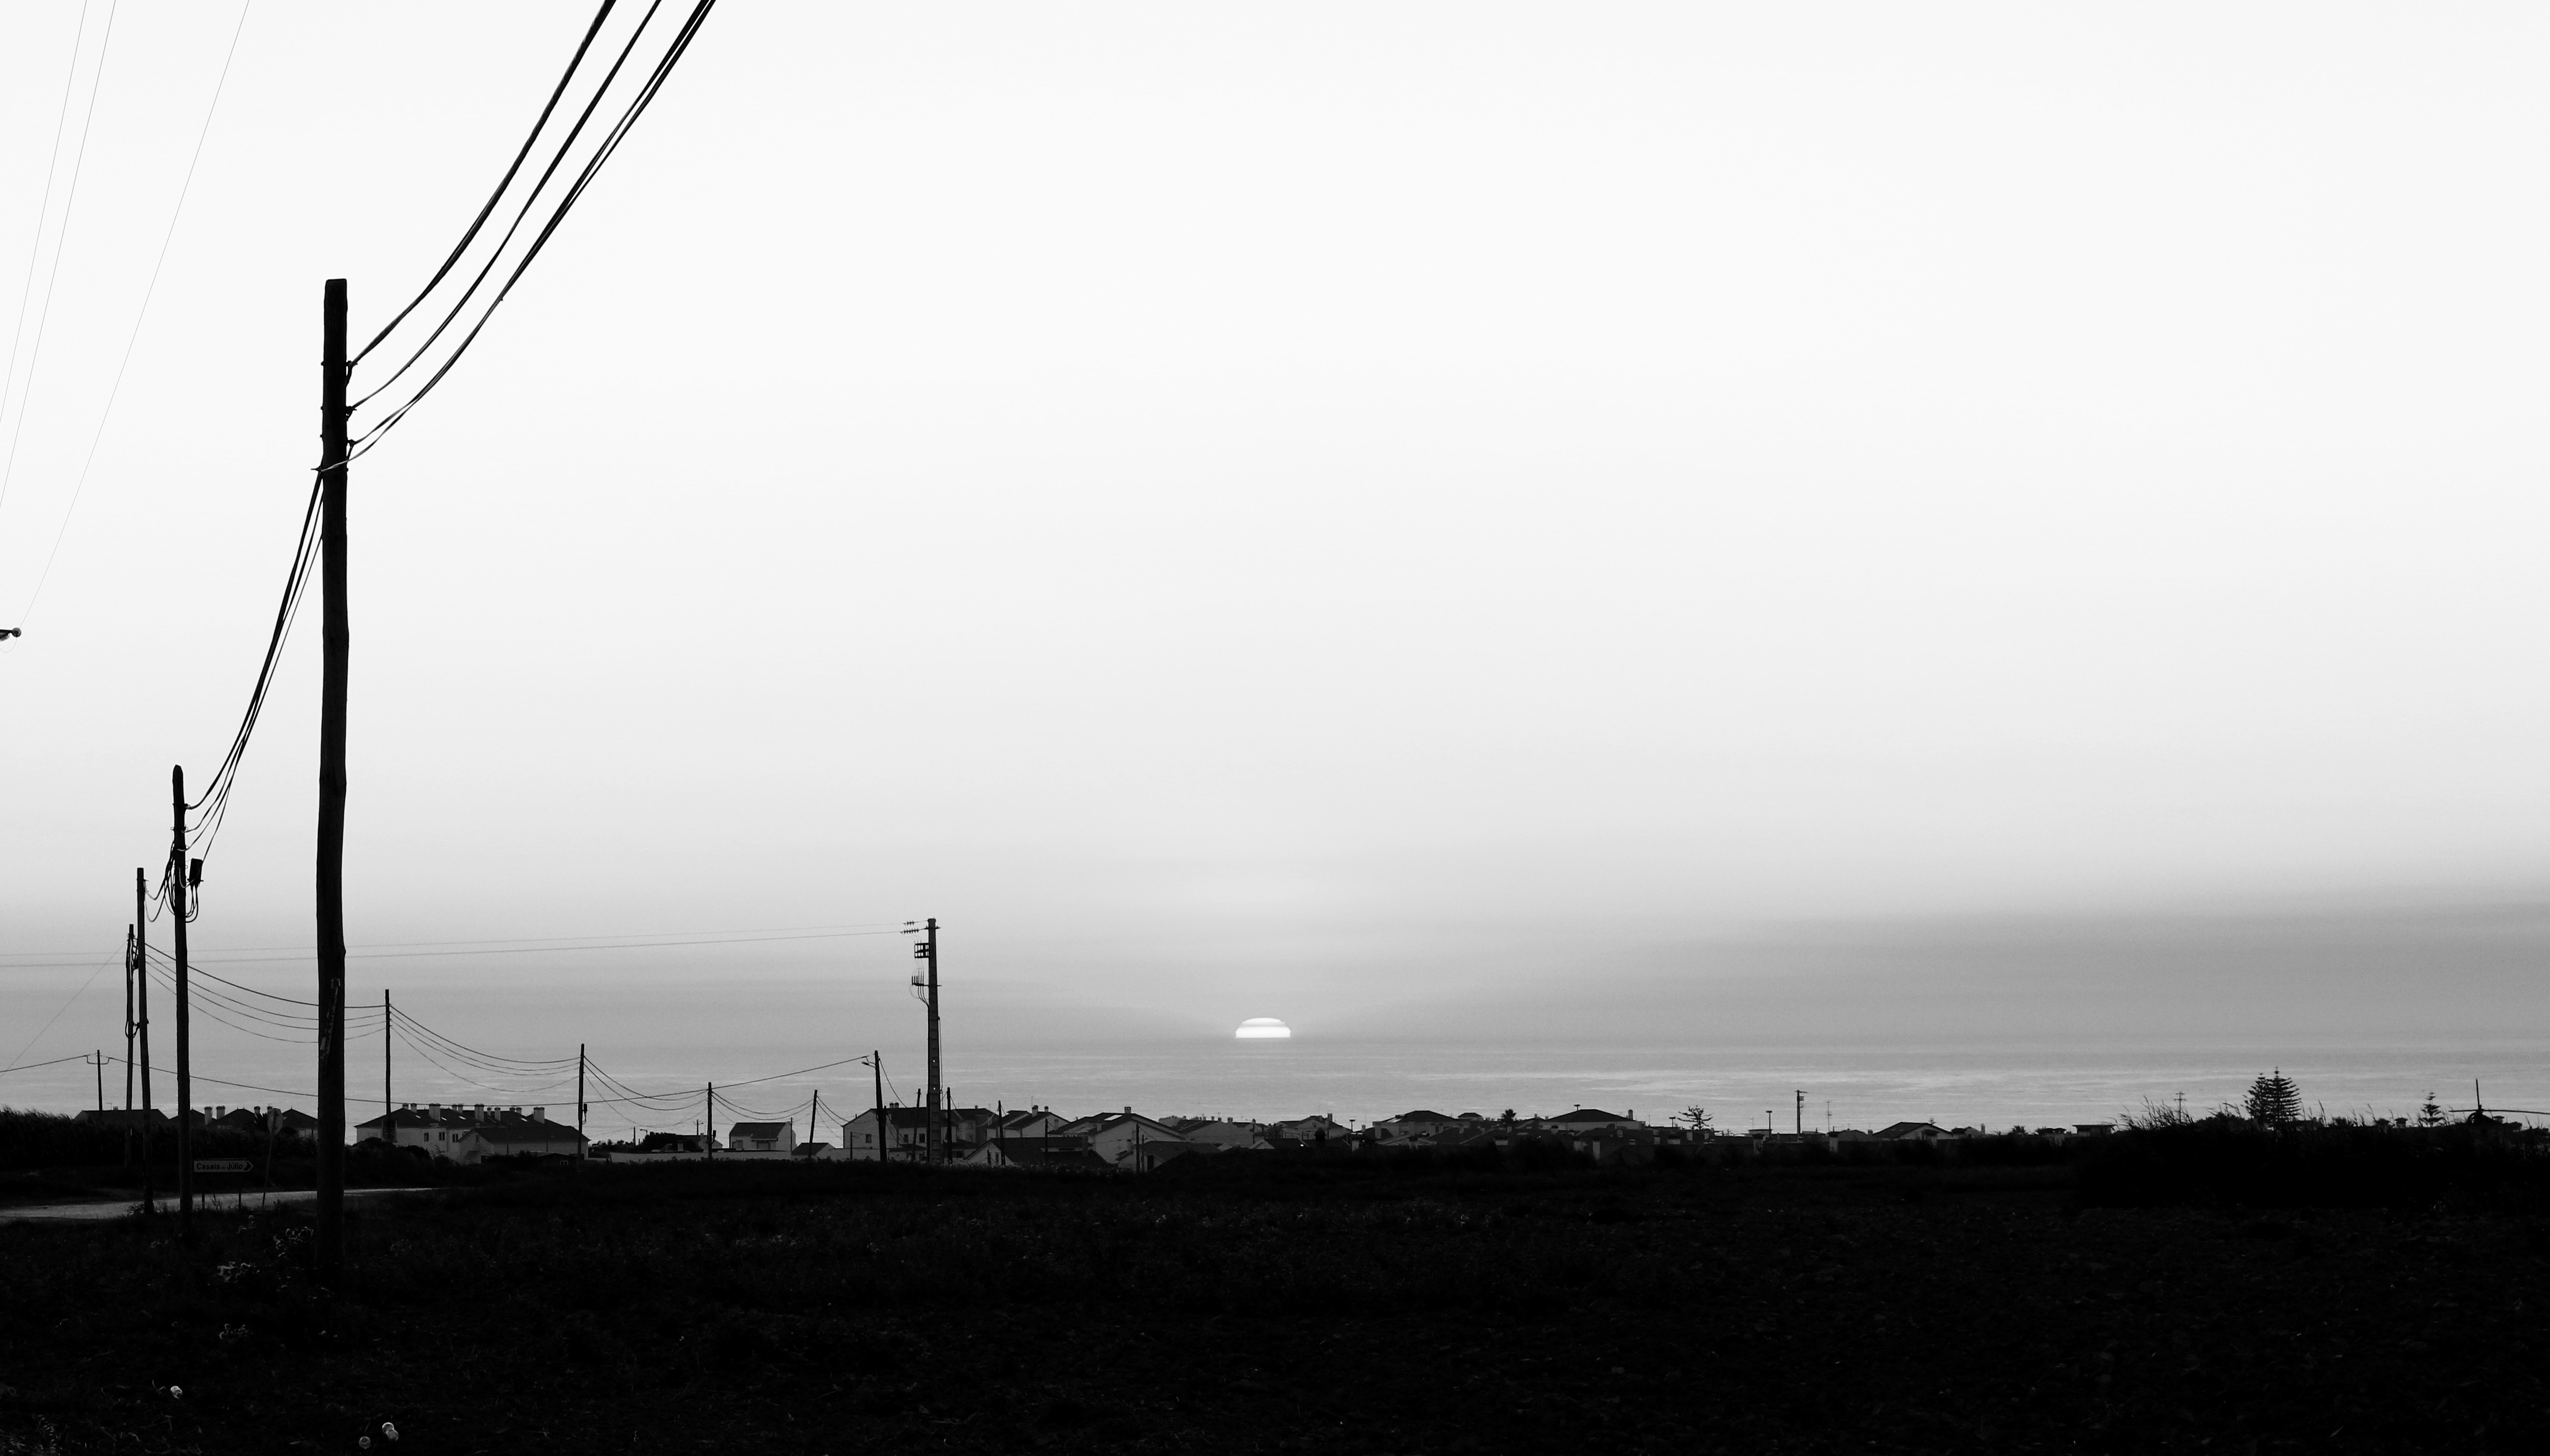
sea, horizon, cloud, black and white, sky, morning, wind, dusk, line, tower, monochrome, shape, monochrome photography, atmospheric phenomenon, atmosphere of earth